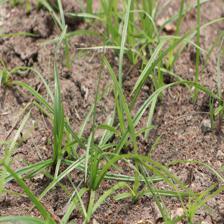
Label: Grass